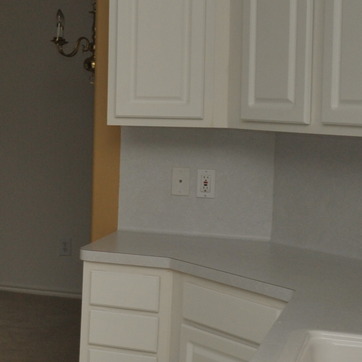
Material: plastic